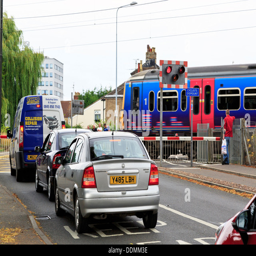
people and vehicles wait at a level crossing as a train passes by